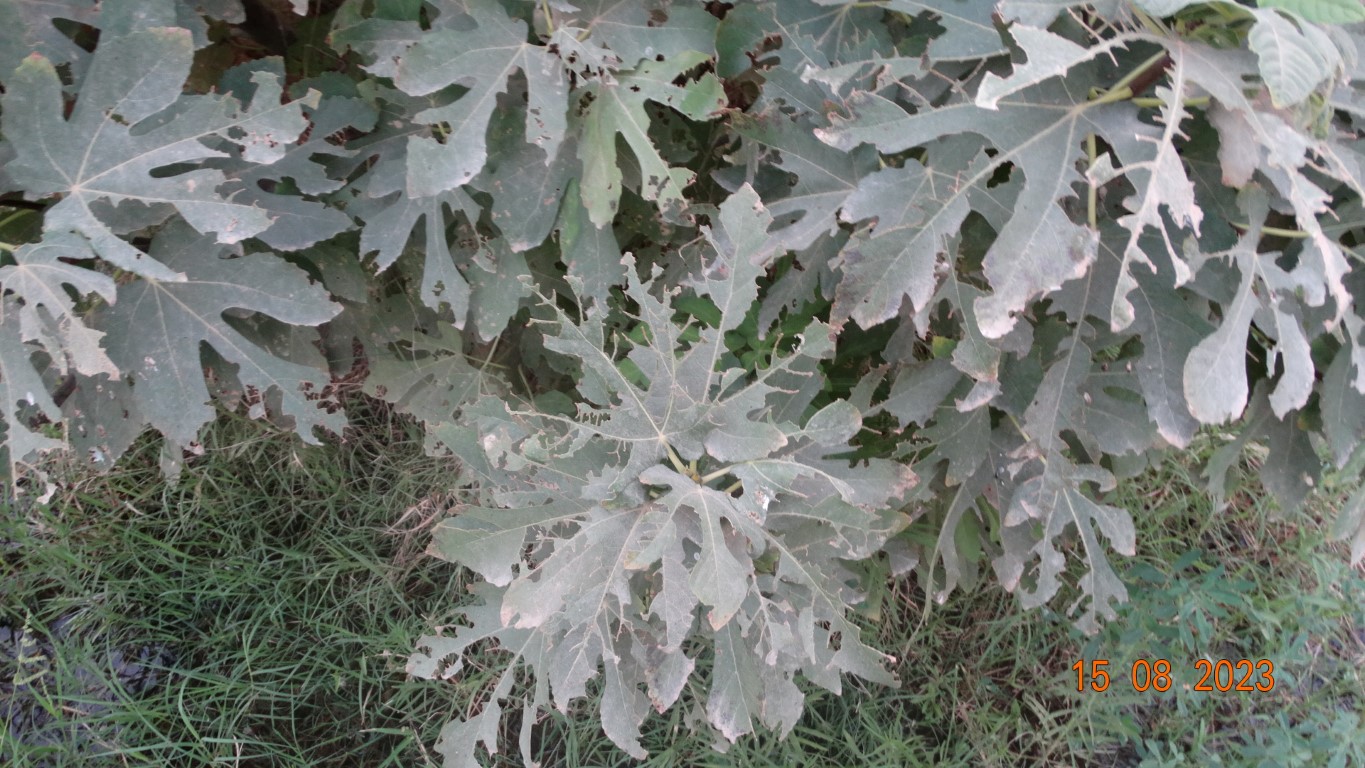
Label: infected